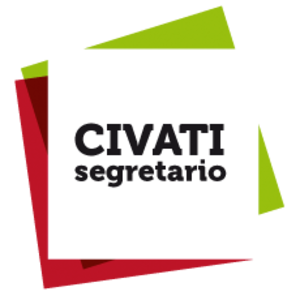
Une primaire du Parti démocrate a lieu en Italie le 8 décembre 2013 afin de désigner le nouveau secrétaire de ce parti politique.